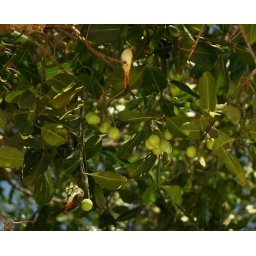
birds in the fruit trees